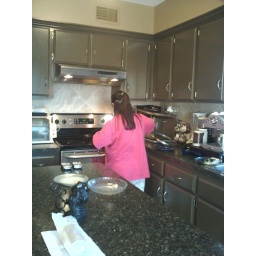
Suyen in our kitchen making chicken and cabbage.